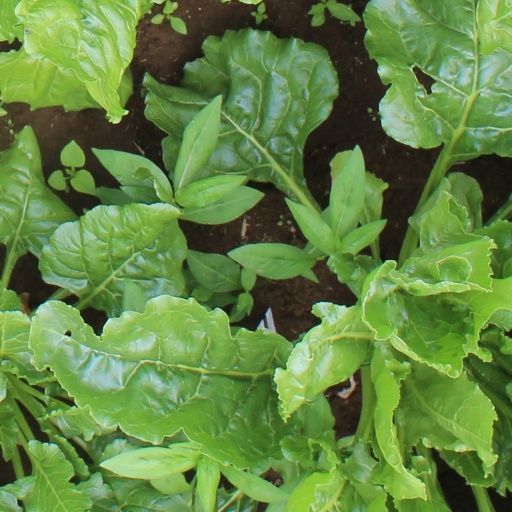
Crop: sugar beet